Éric Reinhardt

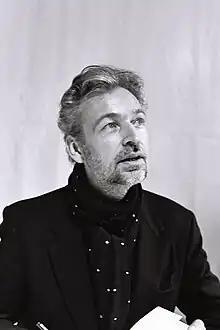
Éric Reinhardt at the Radio France book fair,

Éric Reinhardt (born 2 April 1965) is a French writer and publisher currently living in Paris.